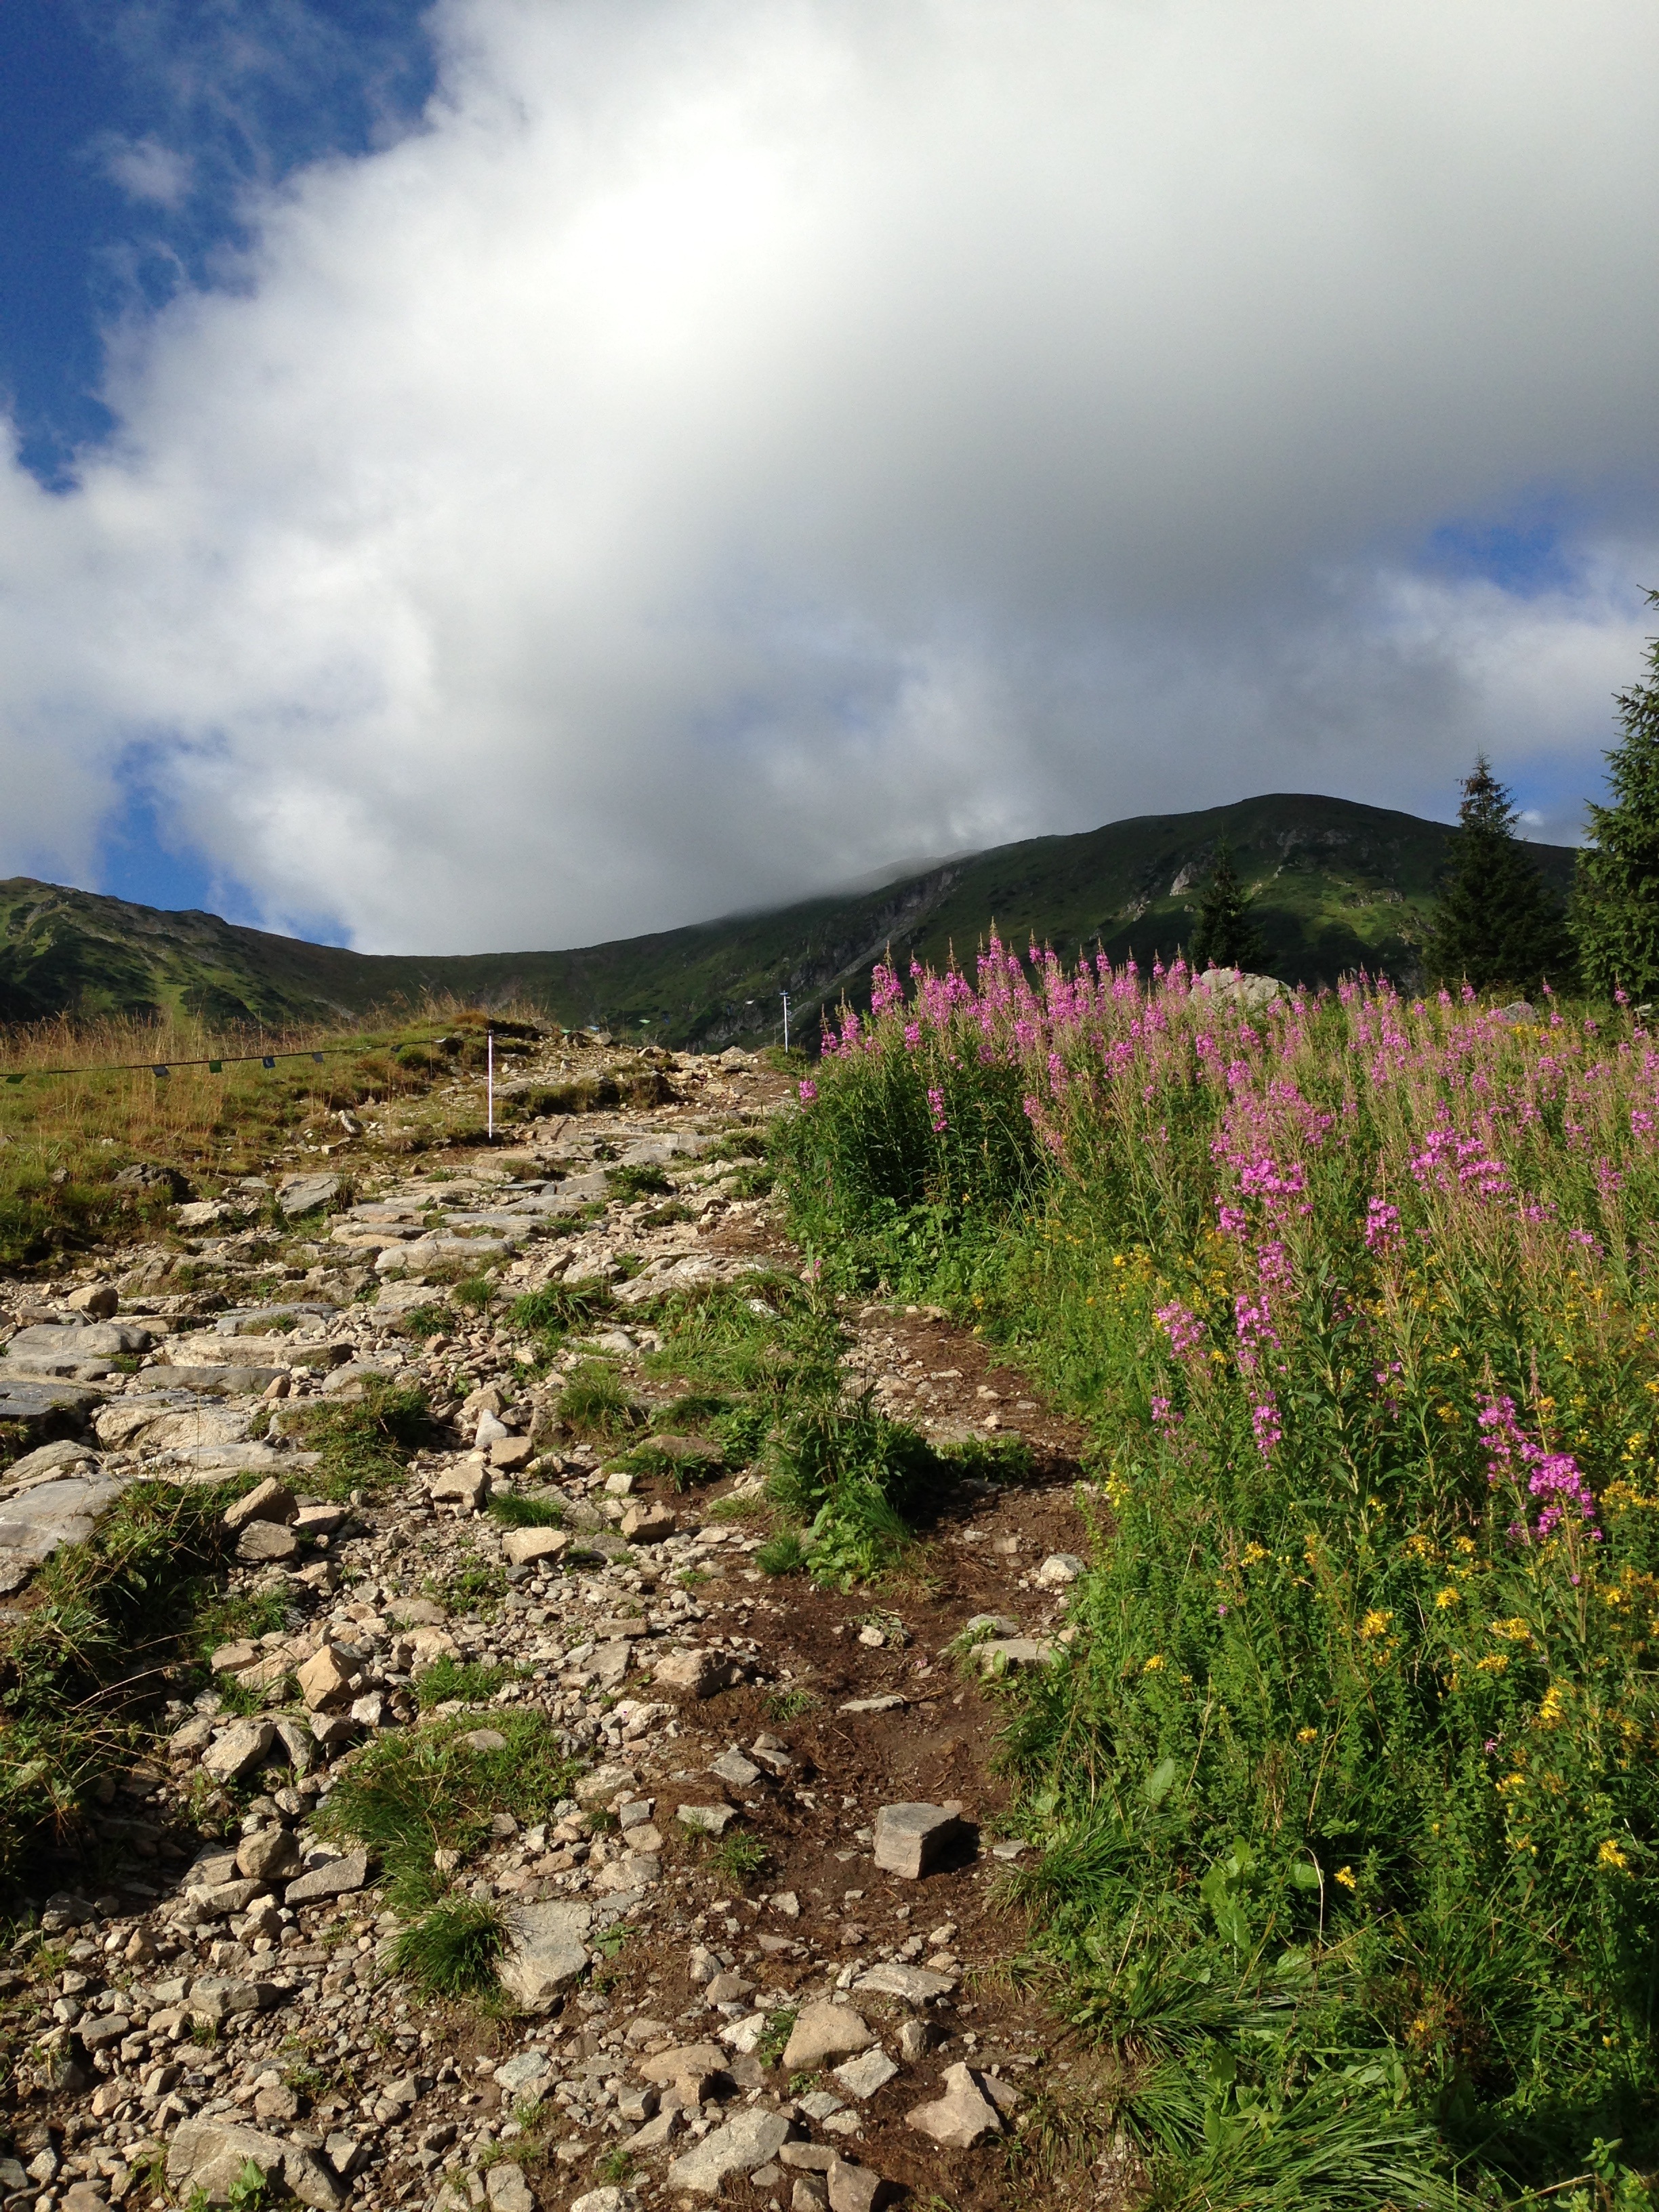
landscape, coast, tree, nature, grass, rock, wilderness, walking, mountain, cloud, trail, field, meadow, hill, flower, lake, valley, autumn, terrain, ridge, wildflower, geology, mountains, poland, plateau, fell, tatry, rural area, landform, geographical feature, mountainous landforms